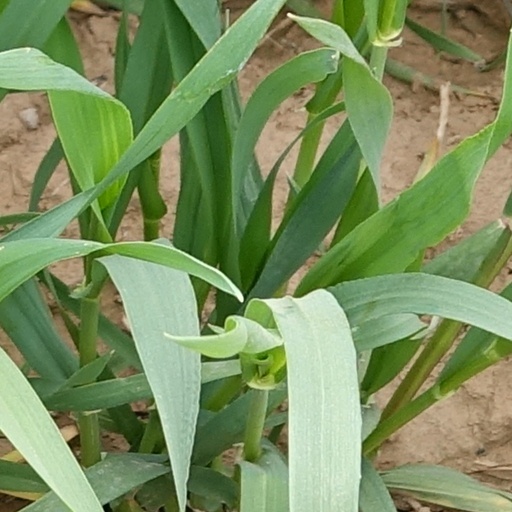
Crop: wheat